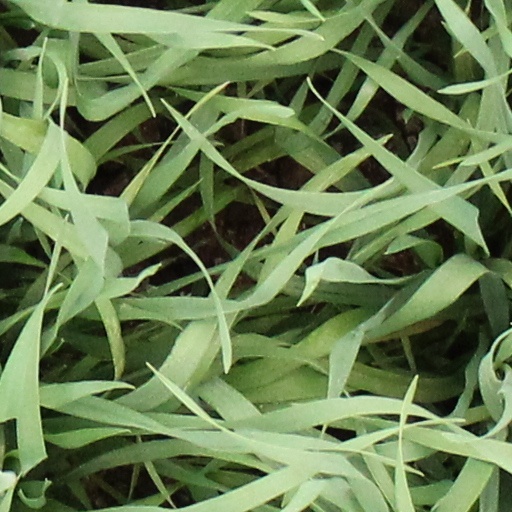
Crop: wheat